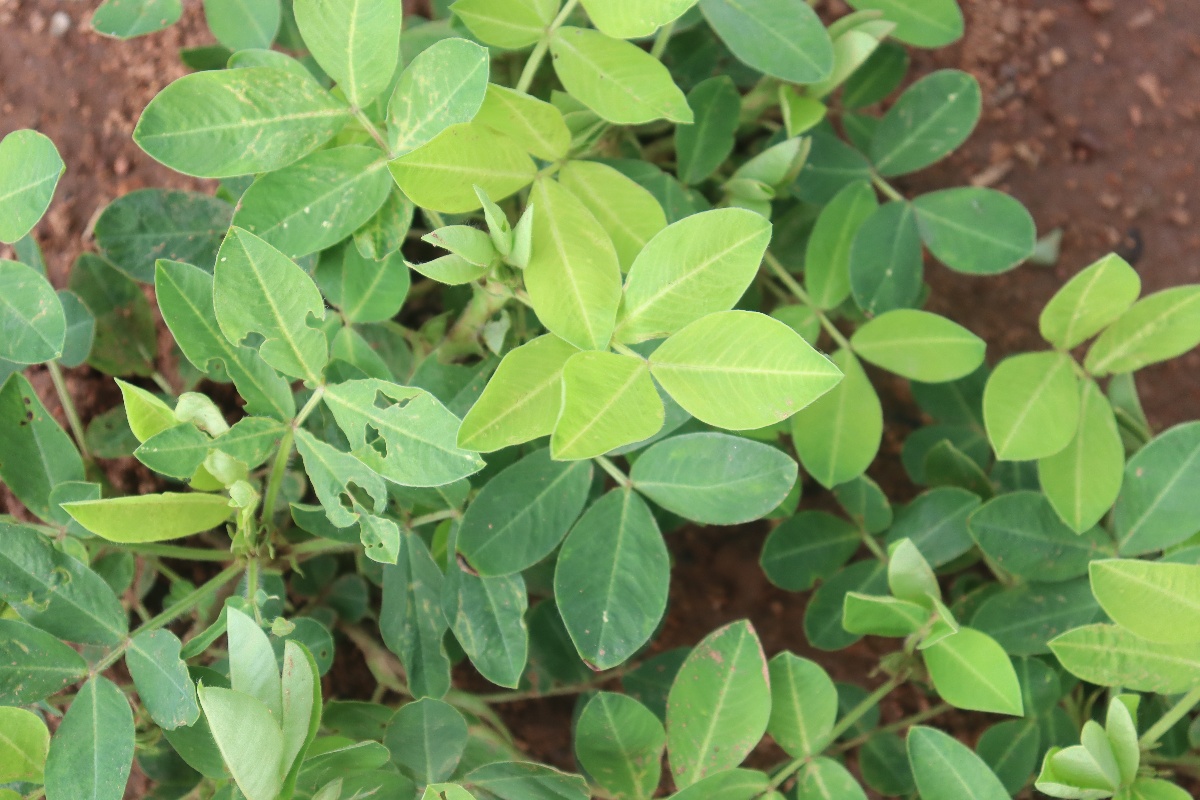
Label: early_leaf_spot